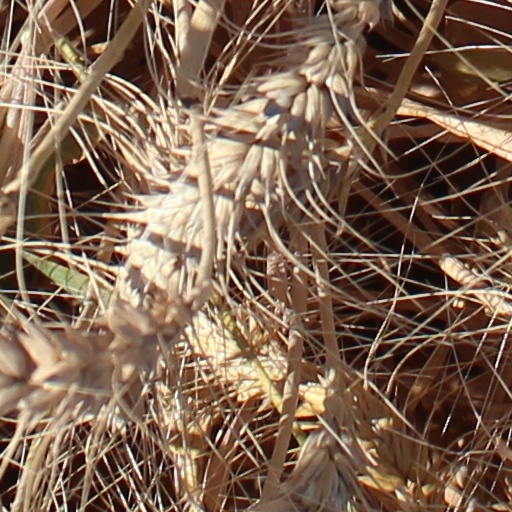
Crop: wheat